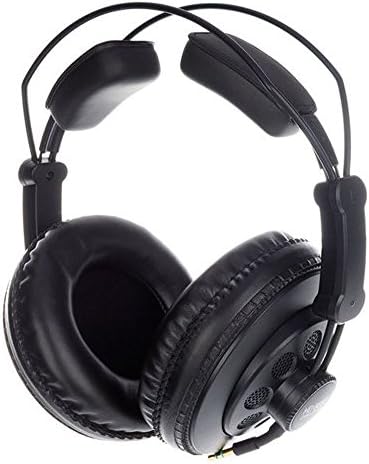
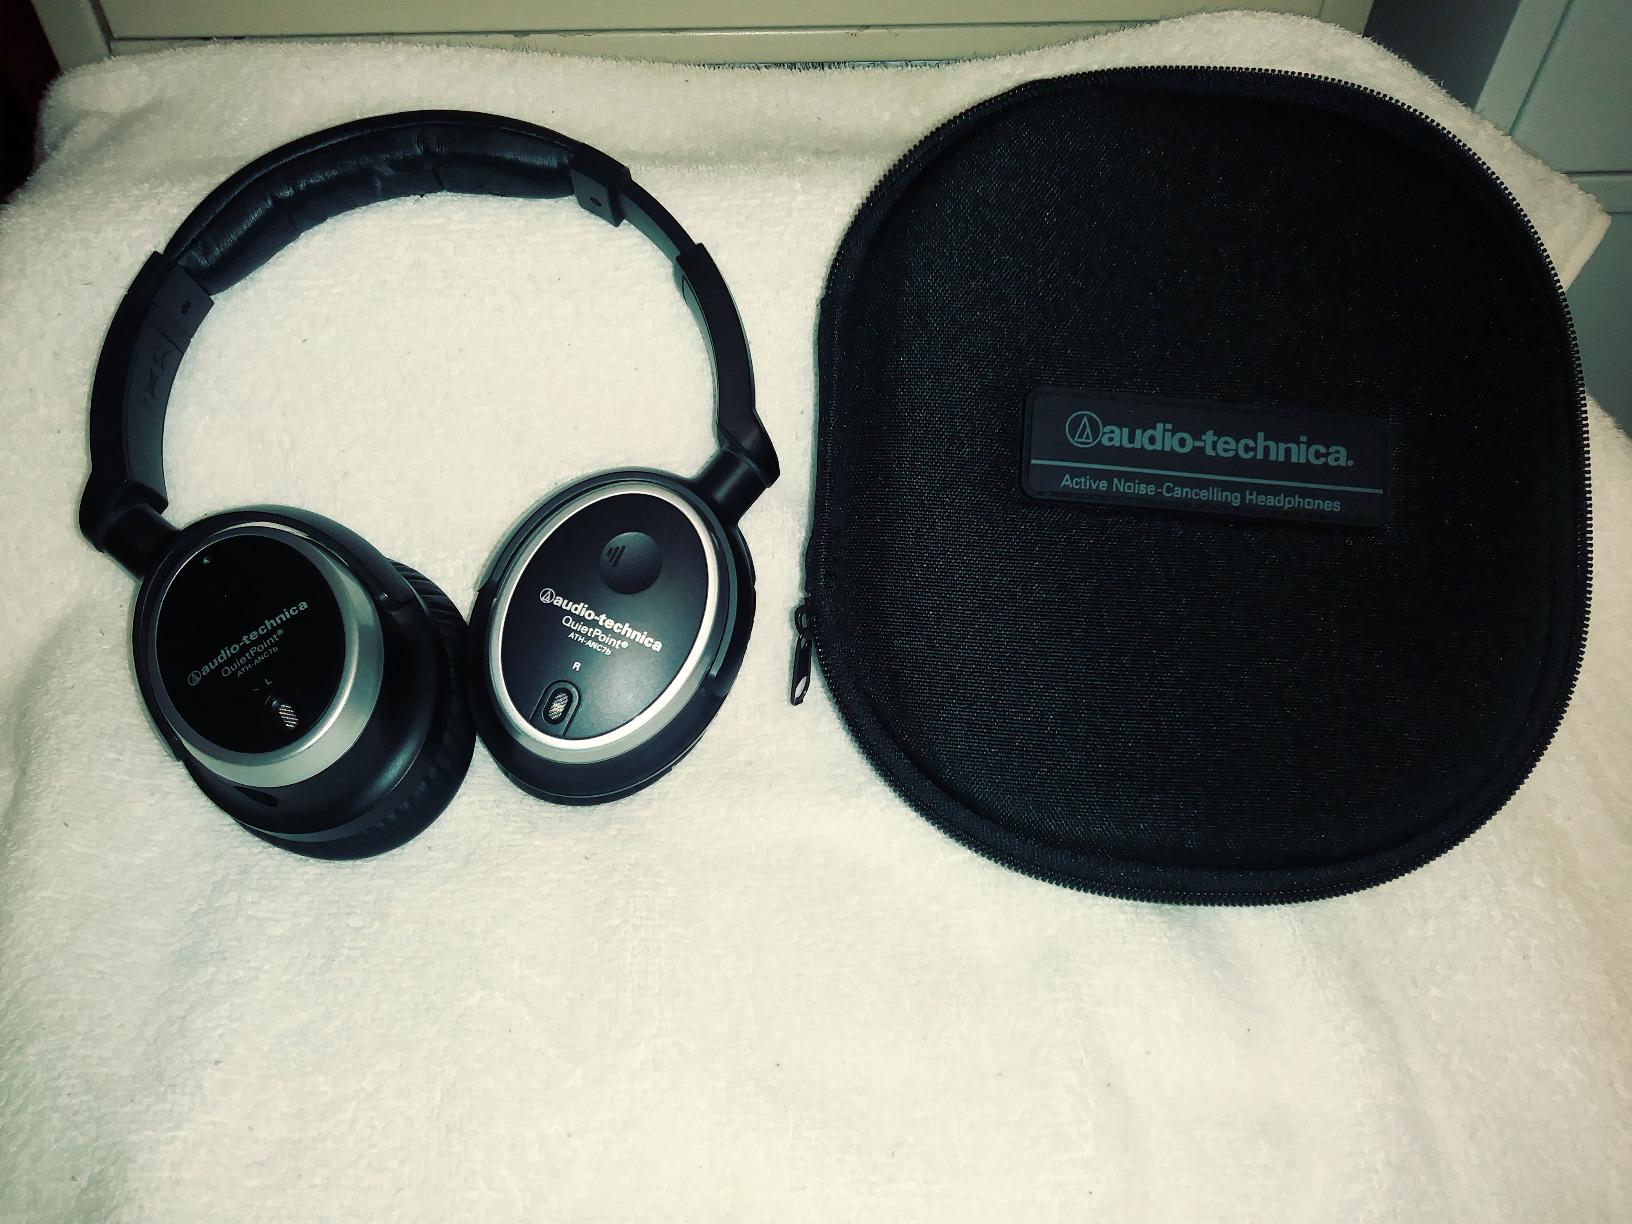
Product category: headphones
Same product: no